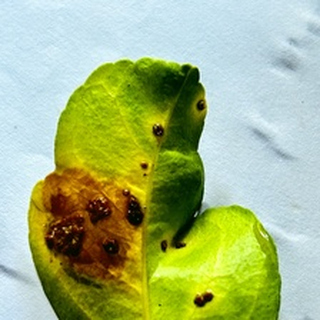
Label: lemon_citrus_canker